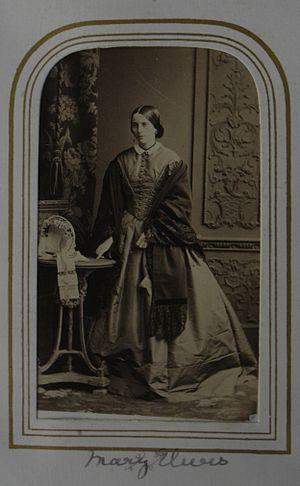
Henry John Elwes est un botaniste et un entomologiste britannique, né le 16 mai 1846 à Cheltenham, dans le comté de Gloucestershire, et mort le 26 novembre 1922 à Colesborne Hall près de Cheltenham.